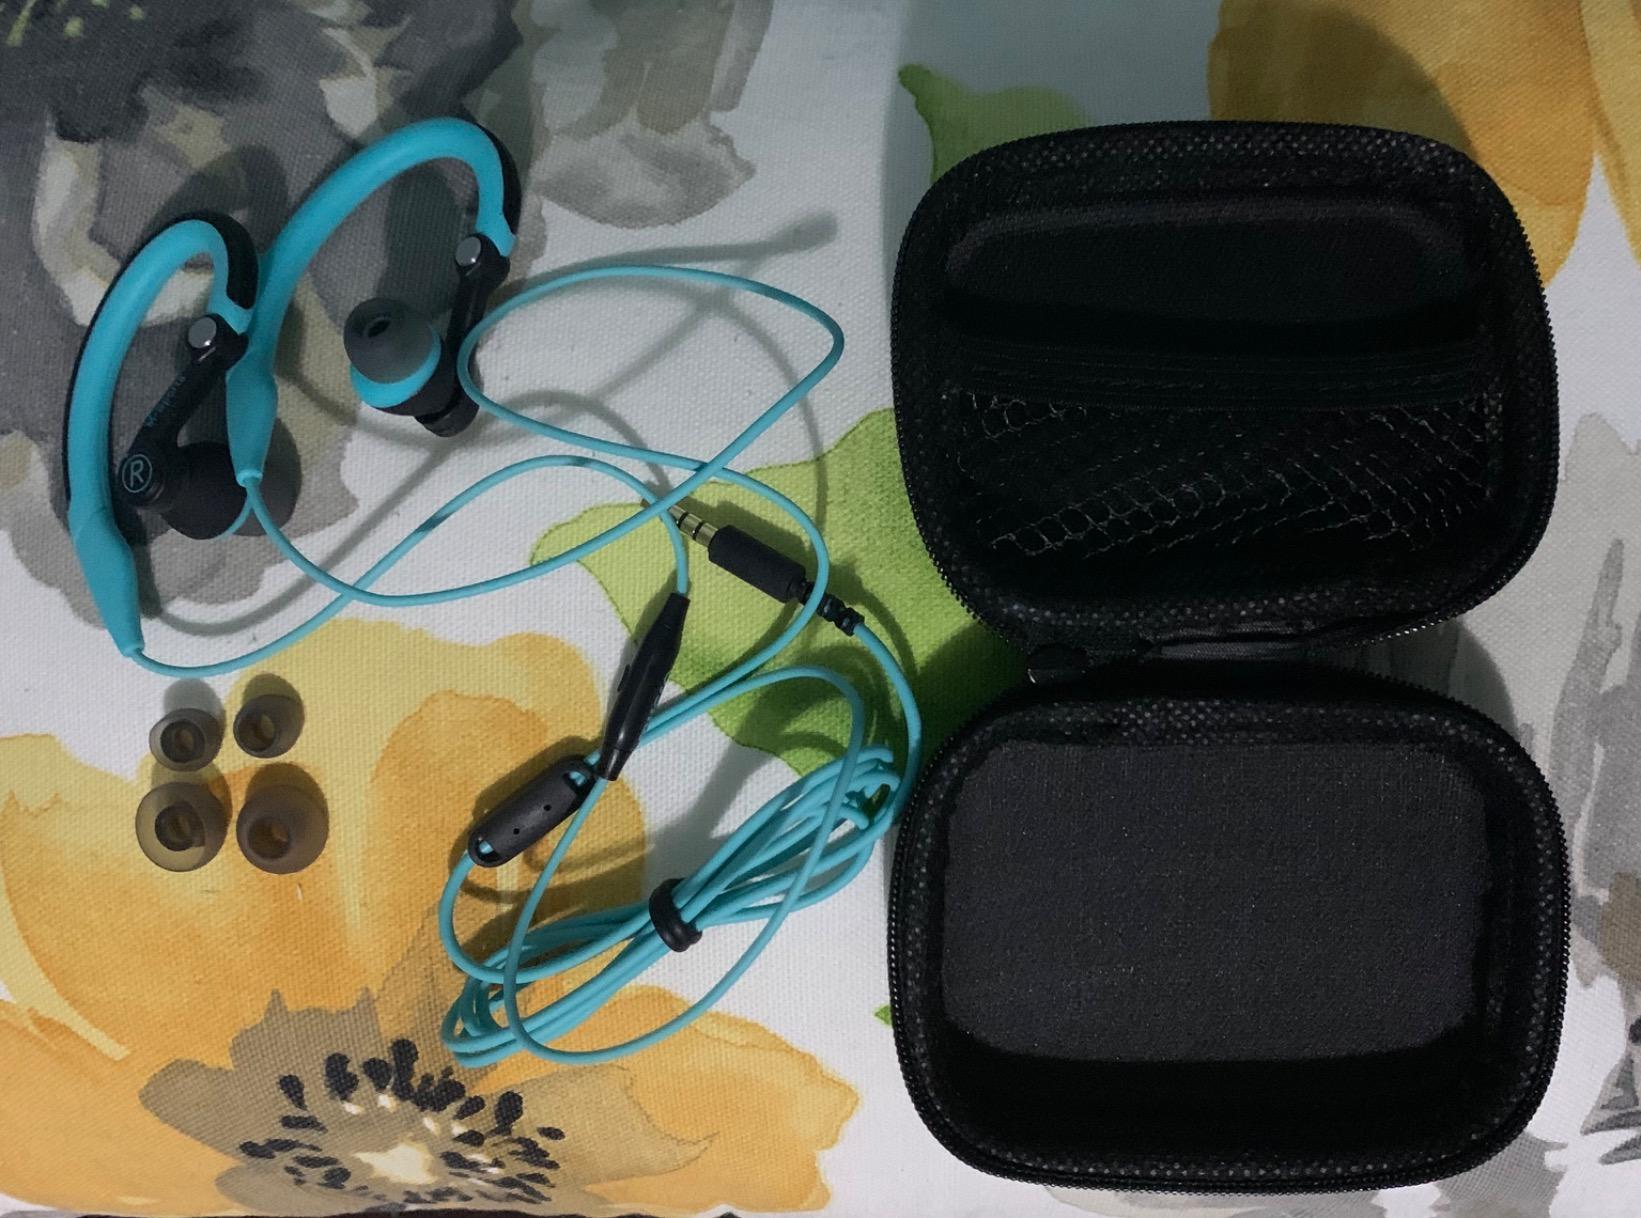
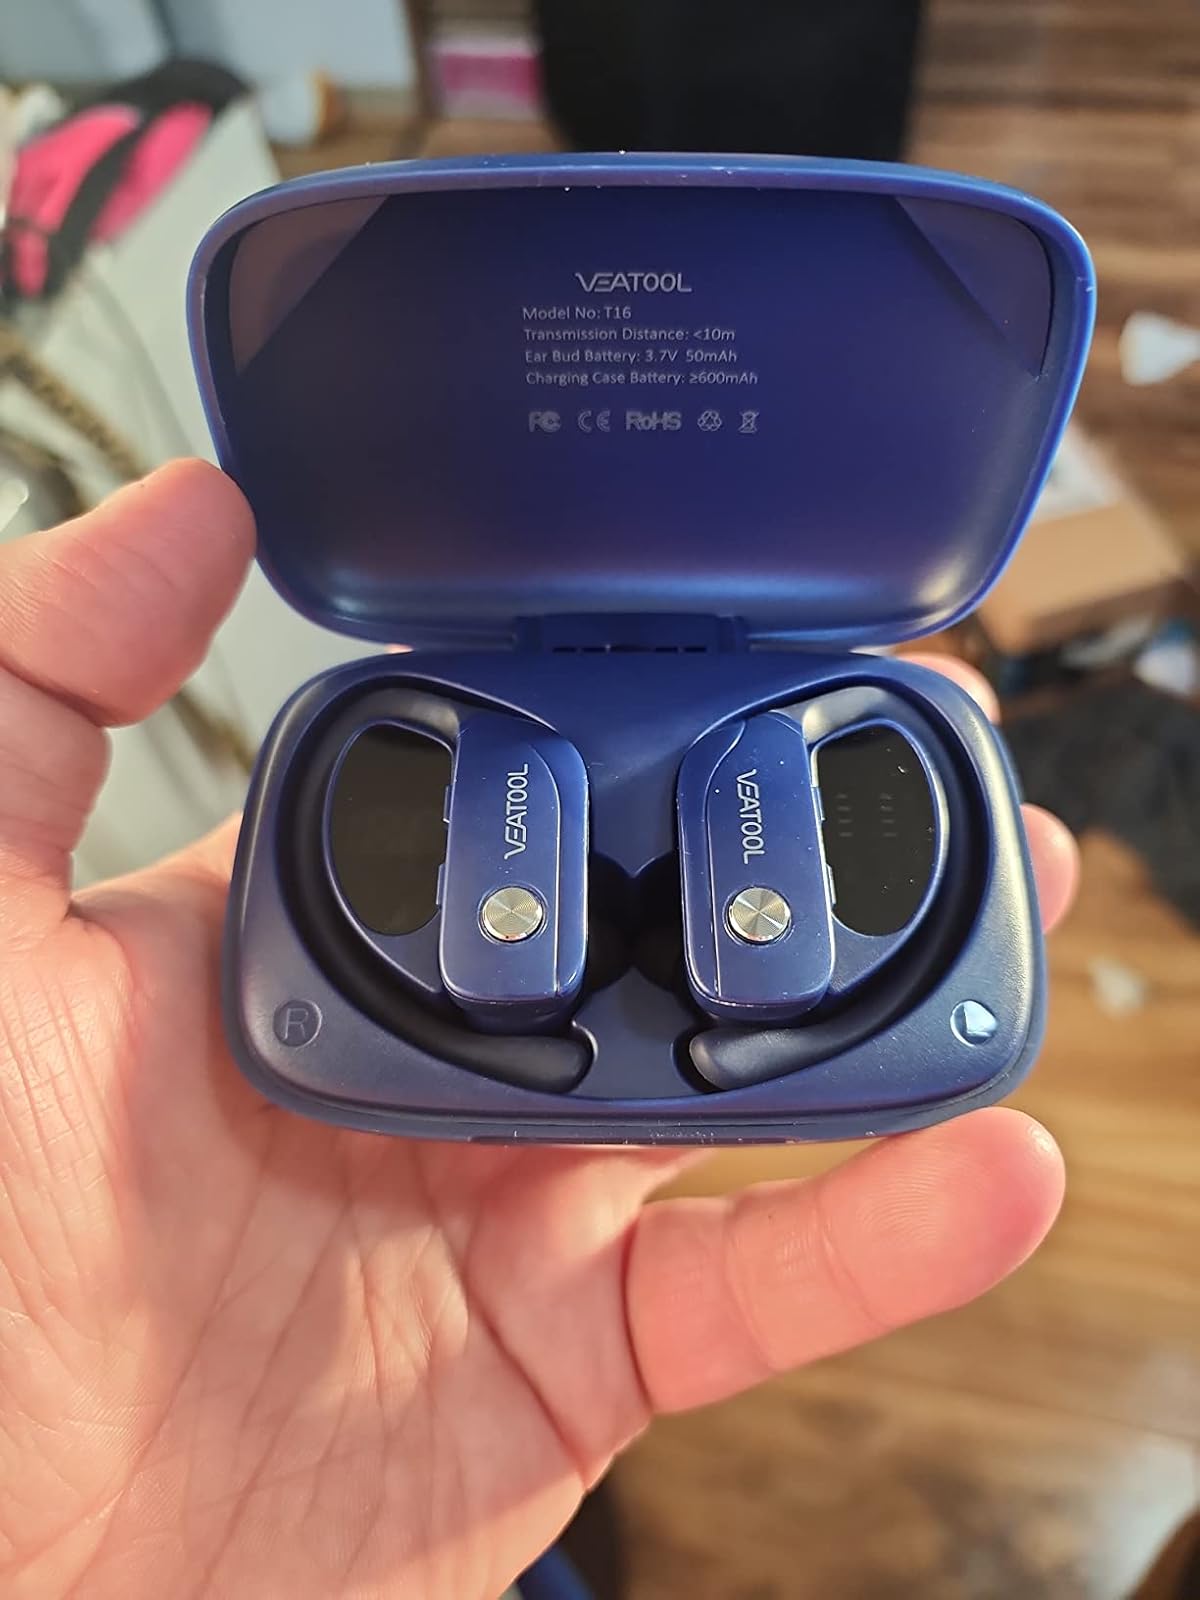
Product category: earbuds
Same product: no